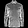
Label: Shirt